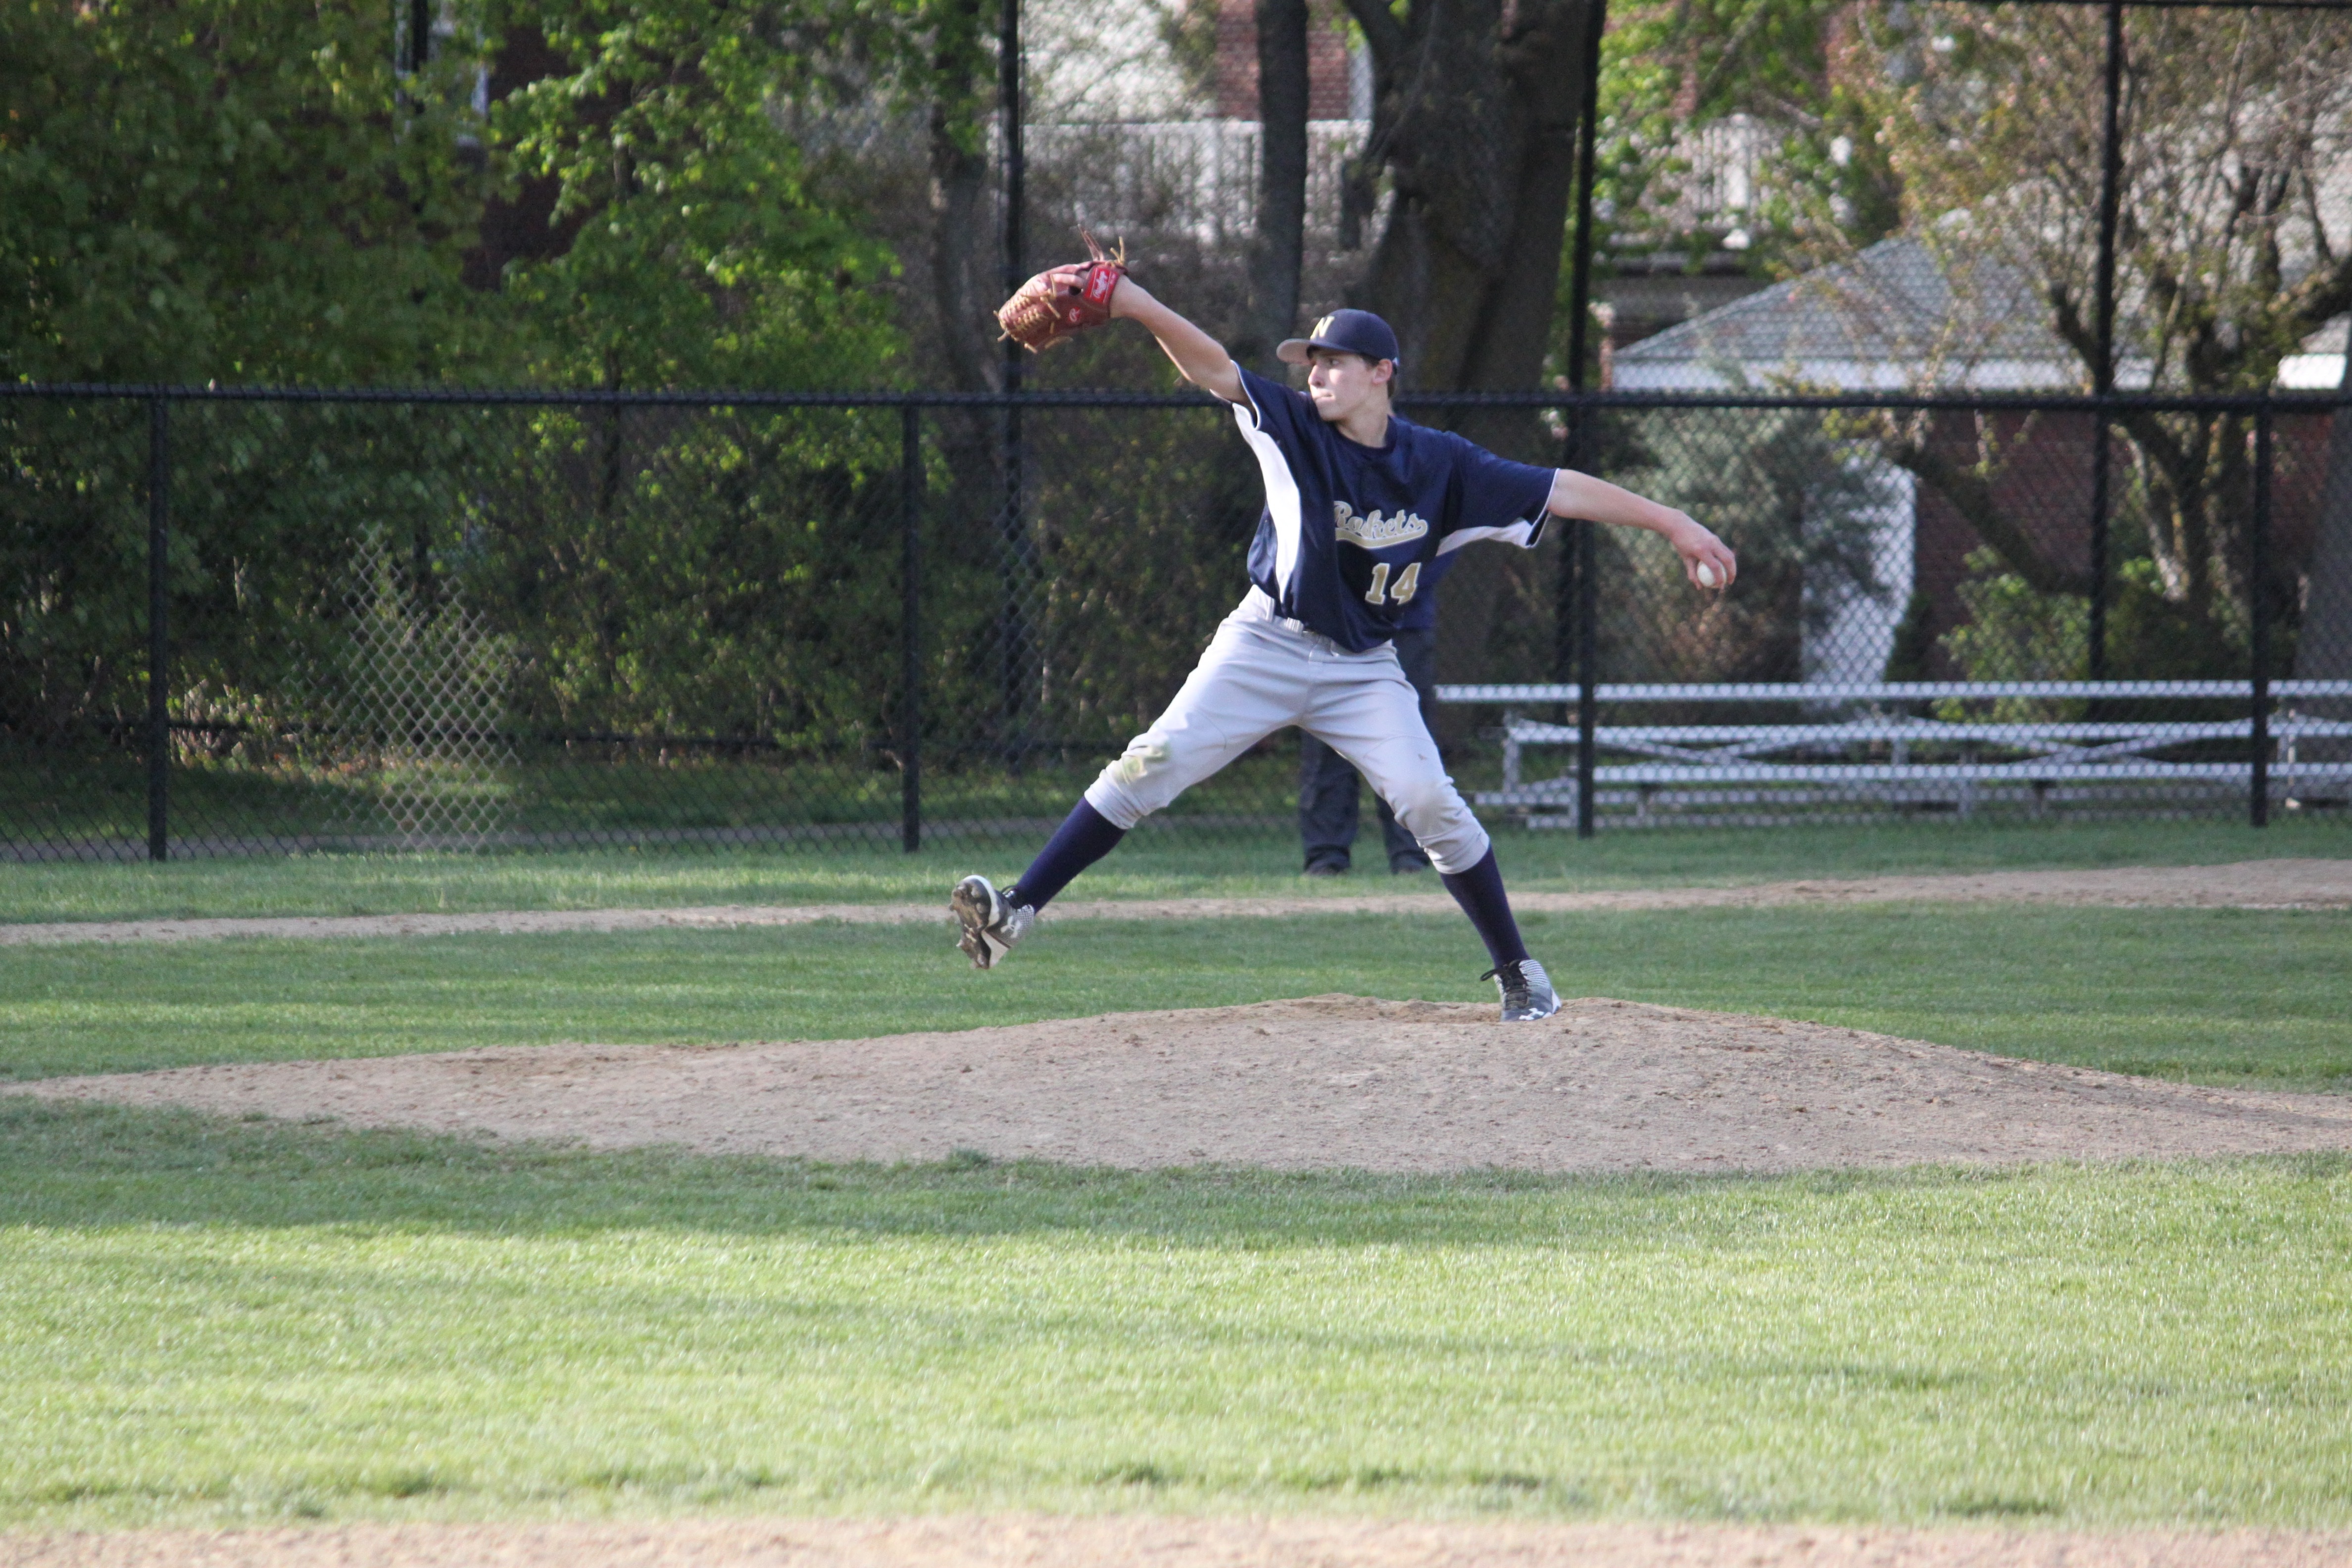
baseball, playing, player, pitch, kids, sports, softball, ball game, team sport, bat and ball games, baseball positions